Postage stamps and postal history of South Africa

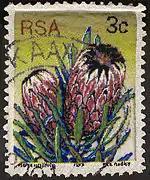
1977 stamp of South Africa

This is a survey of the postage stamps and postal history of South Africa.